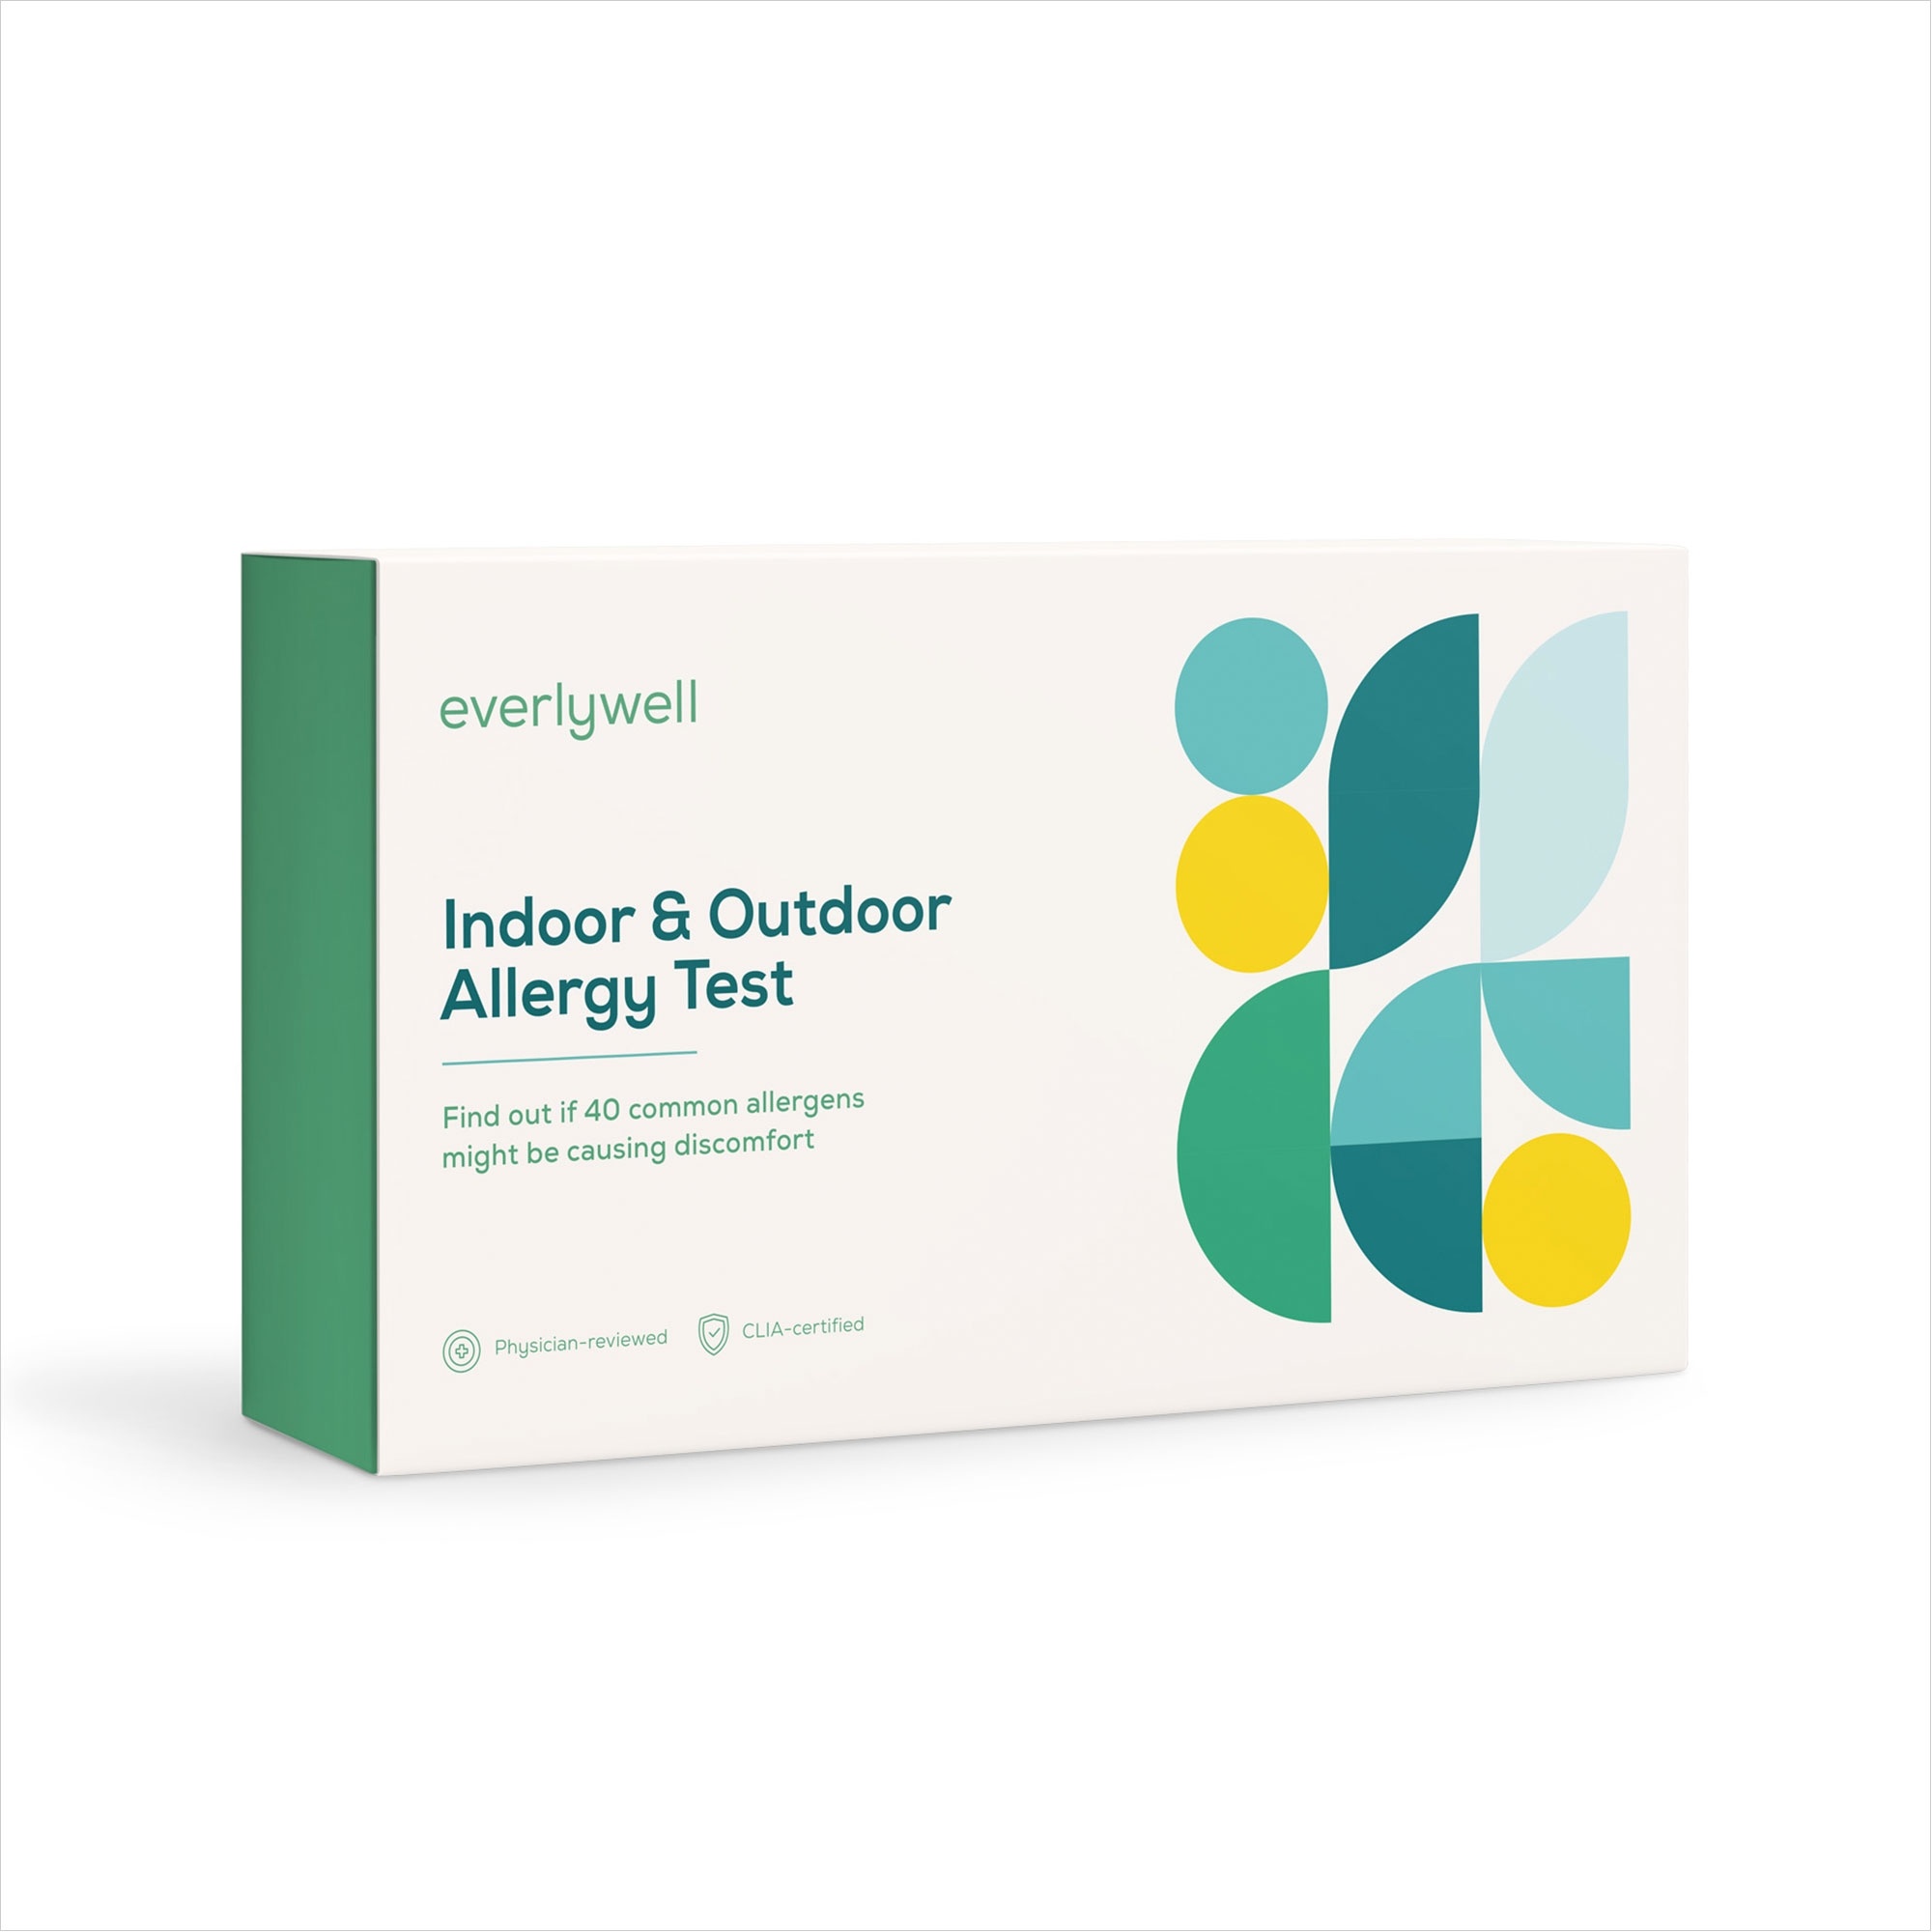
Everlywell Indoor & Outdoor Allergy Test-Blood Collection and Transport Kit Everlywell Collection Card Sterile
Brand: Everly Health Solutions
Use this at-home test kit from Everlywell to measure your immunoglobulin E (IgE) antibody reactivity to 40 common indoor and outdoor allergens Receive your results digitally and watch a recorded educational session to learn more about your test and next steps Every lab Everlywell works with is CLIA-certified (Clinical Laboratory Improvement Amendments): This means they have to meet high standards to obtain both state and federal certifications and submit themselves to regular inspections Everlywell tests are reviewed by an independent board-certified physician within your state Everlywell is HIPAA-compliant and takes your privacy seriously Finger prick sample collection Kit includes gauze, alcohol pad, bandage, collection card, three lancets, biohazard bag and prepaid return shipping label
Category: Health & Beauty > Health Care > Medical Tests > Allergy Test Kits